Katherine Legge

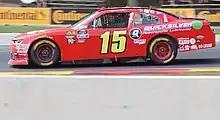
Legge's No. 15 NASCAR Xfinity car at Road America in 2018

For the 2024 Indianapolis 500 she drove for Dale Coyne Racing with Rick Ware Racing, using e.l.f. Cosmetics as her primary sponsor. On bump day she brushed the wall on her last lap, but kept her foot on the gas. During “Last Chance Qualifying,” she was fastest of the four drivers fighting for the final three spots in the race. Her 19-year-old rookie teammate Nolan Siegel was ultimately bumped from the field of 33, with 2022 Indy 500 winner Marcus Ericsson and Rahal qualifying in the remaining two spots after Legge's 31st position. Her race ended when she suffered an engine failure on Lap 23. Legge returned to the team for the balance of the 6 oval races that season.